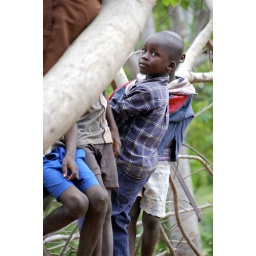
the kids playing in the tree that fell in front of our house the night before in a big storm